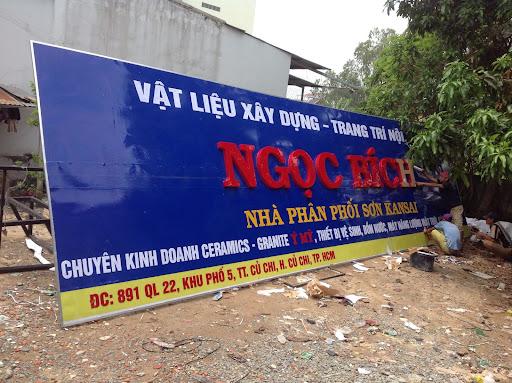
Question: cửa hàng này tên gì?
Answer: ngọc bích